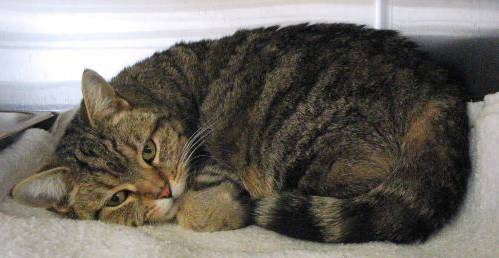
Label: cat